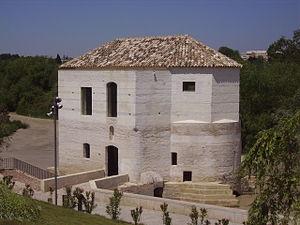
Les moulins du Guadalquivir sont onze moulins à eau situés sur le cours du fleuve Guadalquivir dans ou tout près de la ville de Cordoue, dans la communauté autonome d'Andalousie, en Espagne. La junte d'Andalousie les a déclarés Patrimoine historique andalou le 30 juin 2009. Les plus anciens de ces moulins remontent à la période romaine, mais la plupart sont médiévaux, datant d'entre le XIIIᵉ siècle et le XVᵉ siècle. Ils présentent différents stades de détérioration. Certains ont été restaurés et réemployés à des fins culturelles et touristiques. Les noms des onze moulins sont Albolafia, Alegría, Carbonell, Casillas, Enmedio, Lope García, Martos, Pápalo, San Antonio, San Lorenzo et San Rafael.